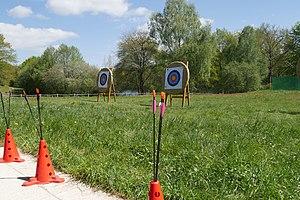
Tir à l'arc sur le site de Chabannes.
Le Lac de Saint-Pardoux est un lac artificiel situé en Haute-Vienne, à 25 km au nord de Limoges, créé à partir de 1968, mis en eau en 1976 et inauguré en 1977. Il est par sa taille le deuxième plan d'eau de la Haute-Vienne, derrière le lac de Vassivière, avec lequel il est l'un des principaux lacs touristiques de la région.